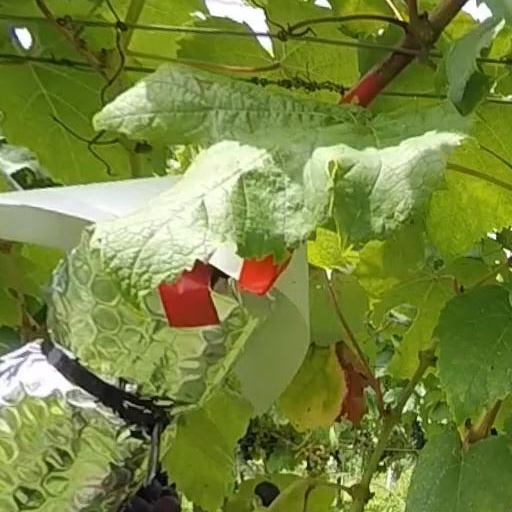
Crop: grape